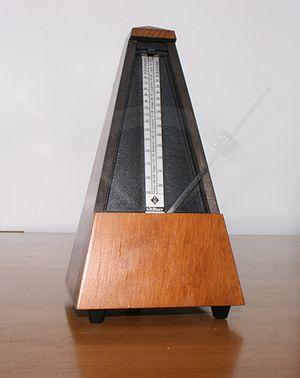
Poème symphonique est une œuvre musicale du compositeur hongrois György Ligeti composée en 1962.